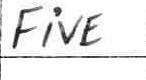
Label: five